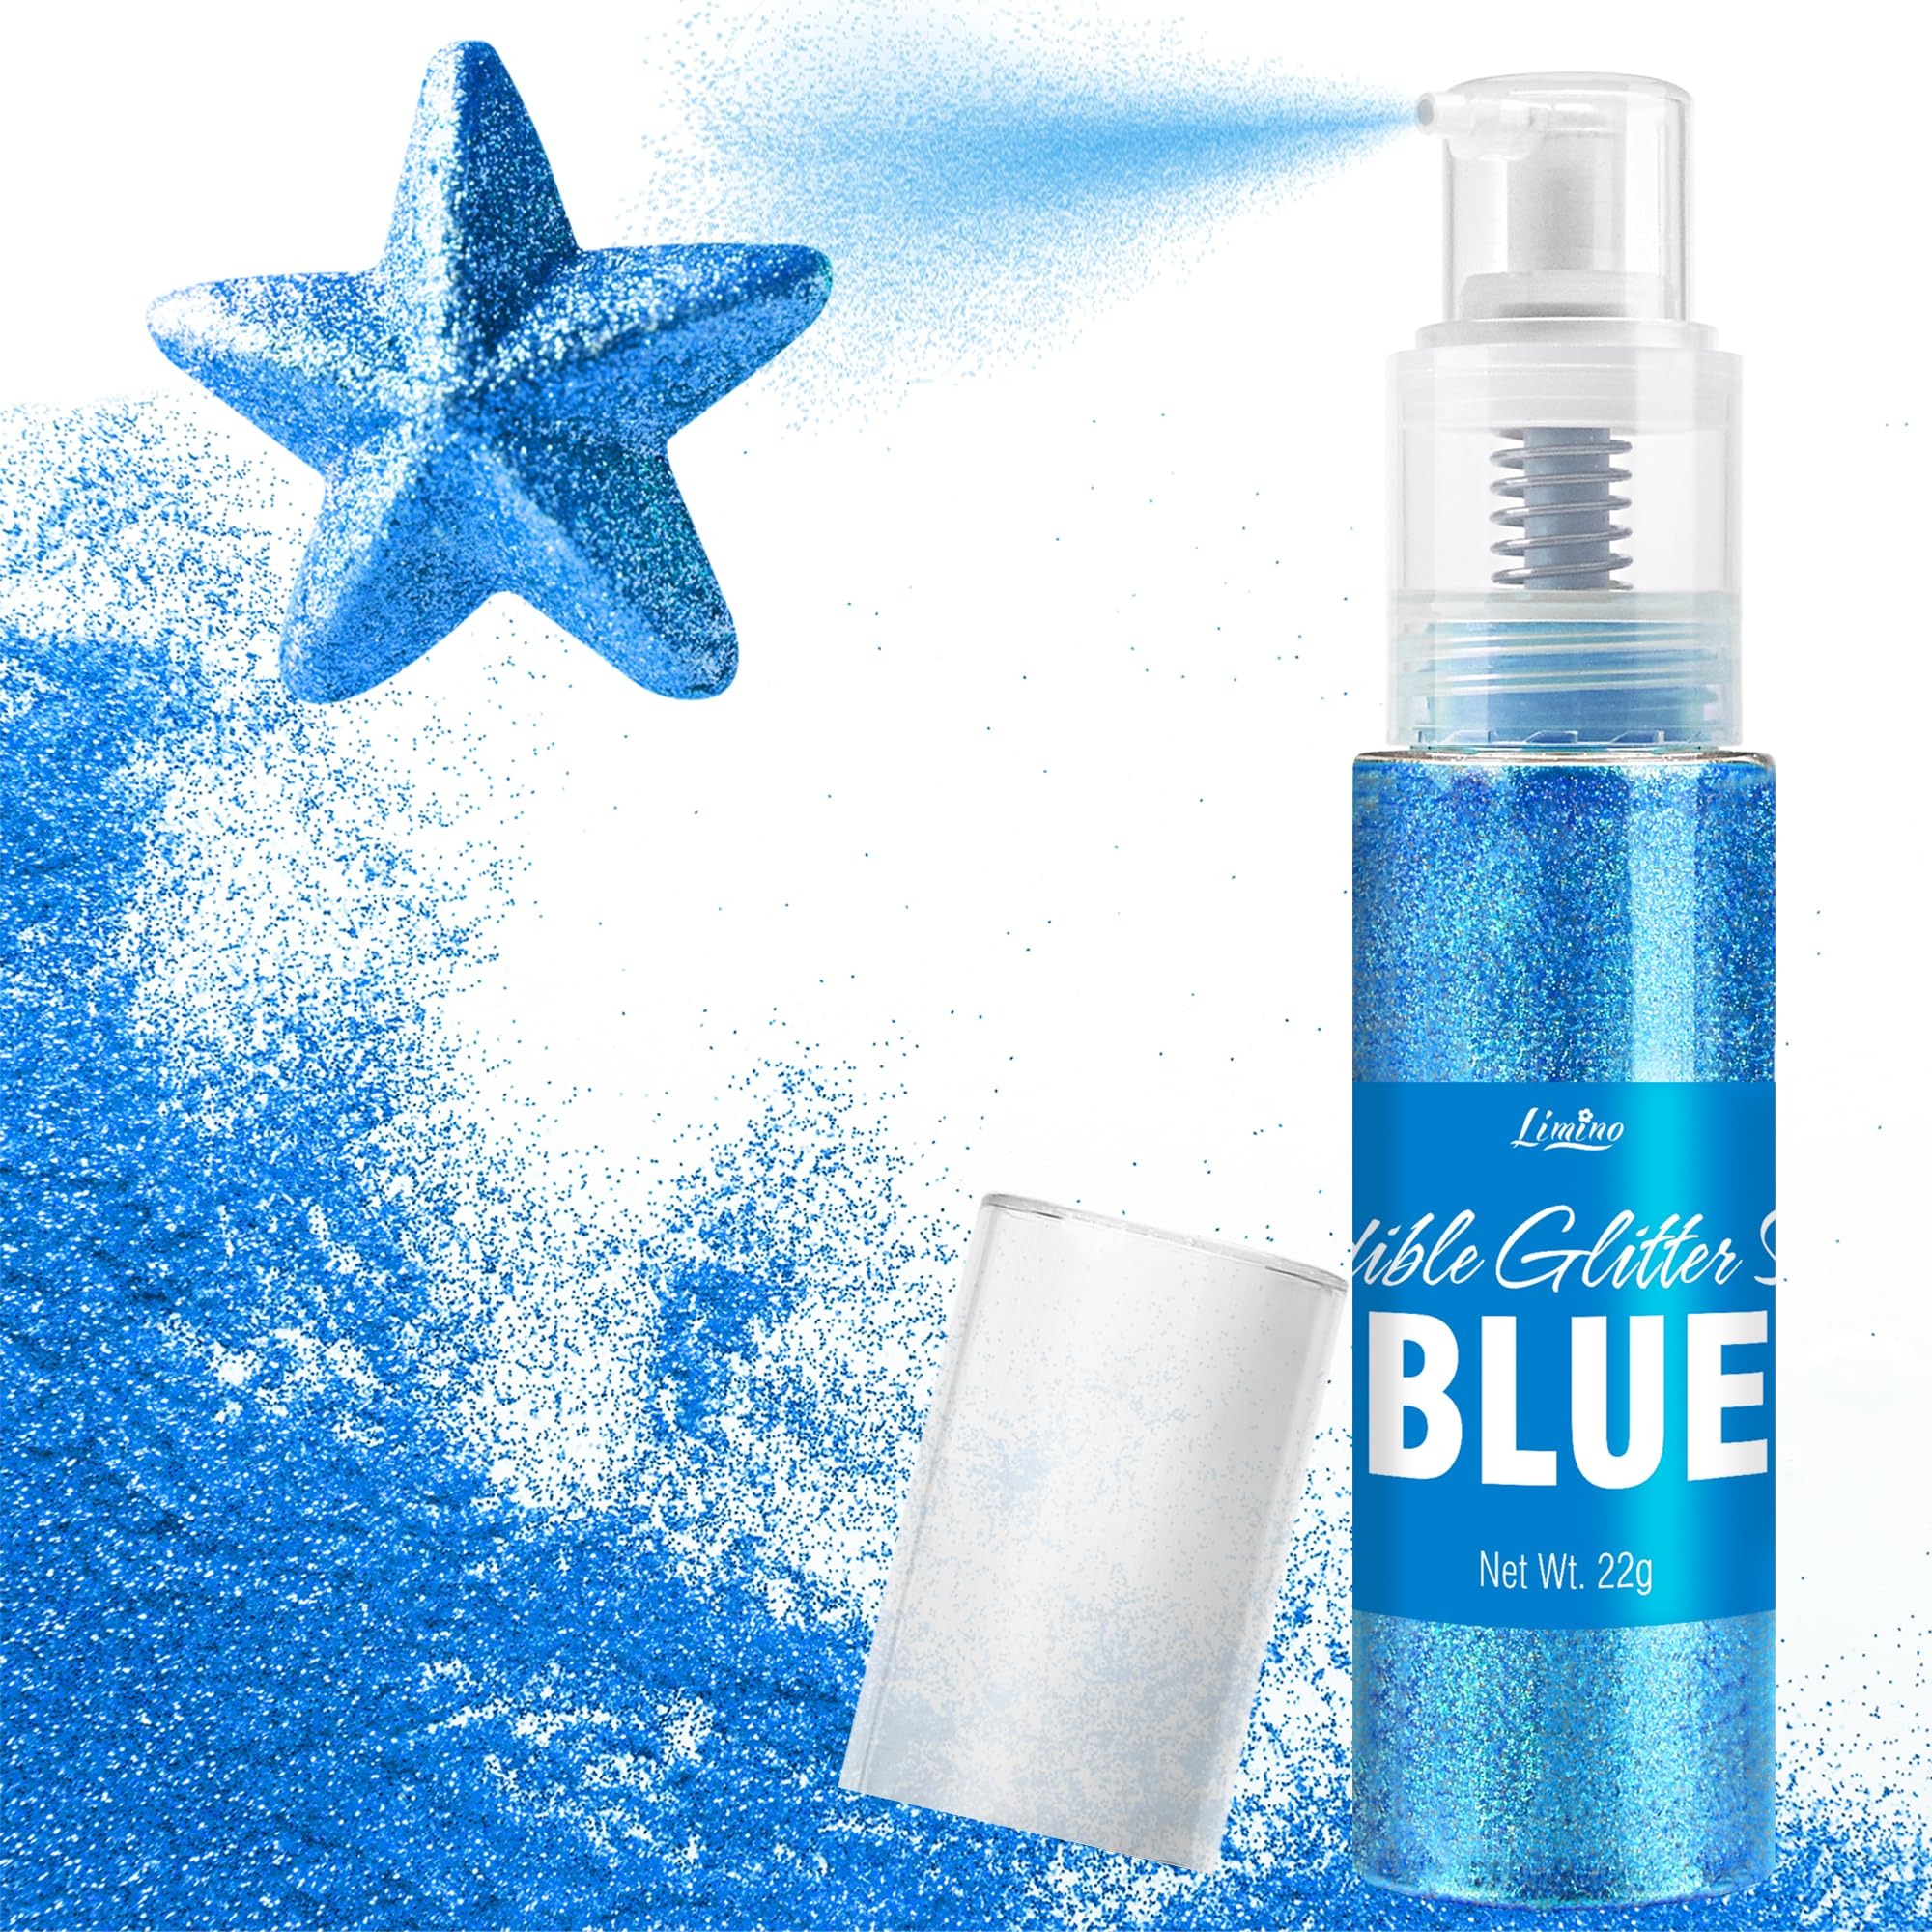
Item Name: Edible Glitter Spray - 22g Edible Luster Dust Metallic Food Grade Glitter for Drinks, Cake Decorating, Baking - Edible Food Coloring Powder Shimmer Glitter for Cocktail, Icing, Candy (Blue)
Bullet Point 1: SHIMMERY EDIBLE GLITTER FOR DRINKS - Specially crafted for food decorating and drinks to get a metallic finish or add a gold-plated effect. This fine texture dust powder creates a shimmer result that provides a high luster glitter effect to your foods and beverage!
Bullet Point 2: SAFE & PREMIUM - Made from food grade ingredients, this luster dust is not only safe but also free from fat, GMOs, gluten, dairy, and nuts. It is sugar free and flavorless, providing vibrant metallic effects for all types of applications without altering the taste or texture.
Bullet Point 3: EASY APPLICATION - Our edible cake glitter powder comes in a spray pump bottle, making it easy and precise to apply to your projects. It can be applied by sprinkling or dry brushing, or dilute it with alcohol, lemon extract, or oil-based flavorings to create an edible metallic paint.
Bullet Point 4: WIDE RANGE OF USES - A tiny amount of drink glitter powder is enough to create a stunning effect. This food coloring glitter powder can add a luxury shimmer to cakes decorating, cupcakes, cookies, wine, cocktails, champagne, and other baked goods and beverage.
Bullet Point 5: GREAT VALUE FOR MONEY - Discover an unlimited world of creative metallic color with our sparkling edible luster dust powder set. Perfect for decorating desserts on various occasions such as Valentine's Day, anniversaries, birthdays, Easter Day, Christmas, Halloween, and Thanksgiving Day.
Product Description: <b>Brilliant edible luster dust powder, high quality, affordability and safety. We are so confident you'll enjoy this gorgeous dusting powder set and their fabulous shimmer metallic effects!</b><br> <br> <br> <b>10 Colors:</b><br> White, Black, Gold, Silver, Rose Gold, Pink, Red, Blue, Green, Purple.<br> <b>How to use:</b><br> Brush dry onto royal icing, fondant, gum paste, or chocolate.<br> Mix with our flavoring oil, lemon extract or clear alcohol (vodka is recommend), to make a metallic paint and easily applied with a airbrush or brush.<br> Note: Do NOT mix the luster dusting powder with water as it will result in a clumpy sticky mess.
Value: 0.776
Unit: Ounce

Price: 16.45